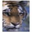
Label: tiger